Mark Riley (American radio host)

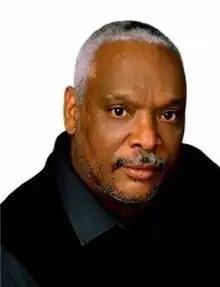

Mark Riley (born September 22, 1951) is an American journalist and commentator. He is the former host/presenter of WWRL 1600 AM's morning drive talk program. He hosted a four-hour evening news, interview, comment, and culture program, "The Air Americans," on the now-defunct liberal talk radio network Air America Radio. His work at Air America also included co-hosting the network's morning-drive show, "Morning Sedition" with stand-up comic Marc Maron.